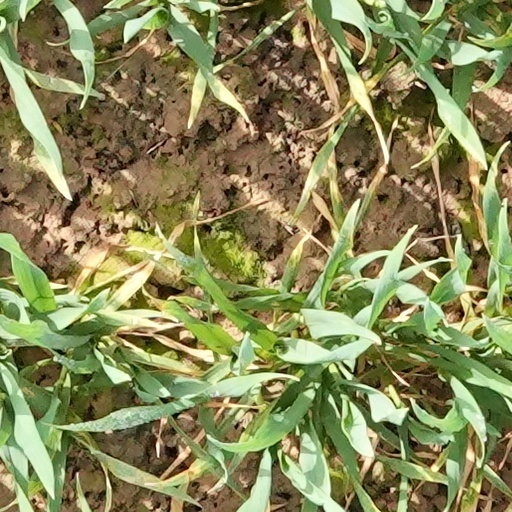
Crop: wheat